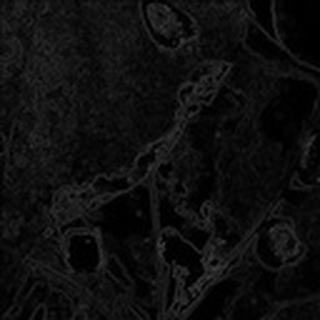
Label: cotton_target_spot